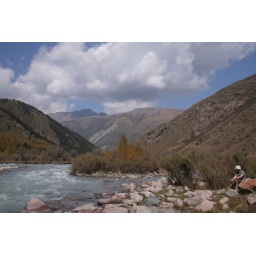
Lunch by the river in the mountains. This is water straight from the snow covered peaks and is very cold!